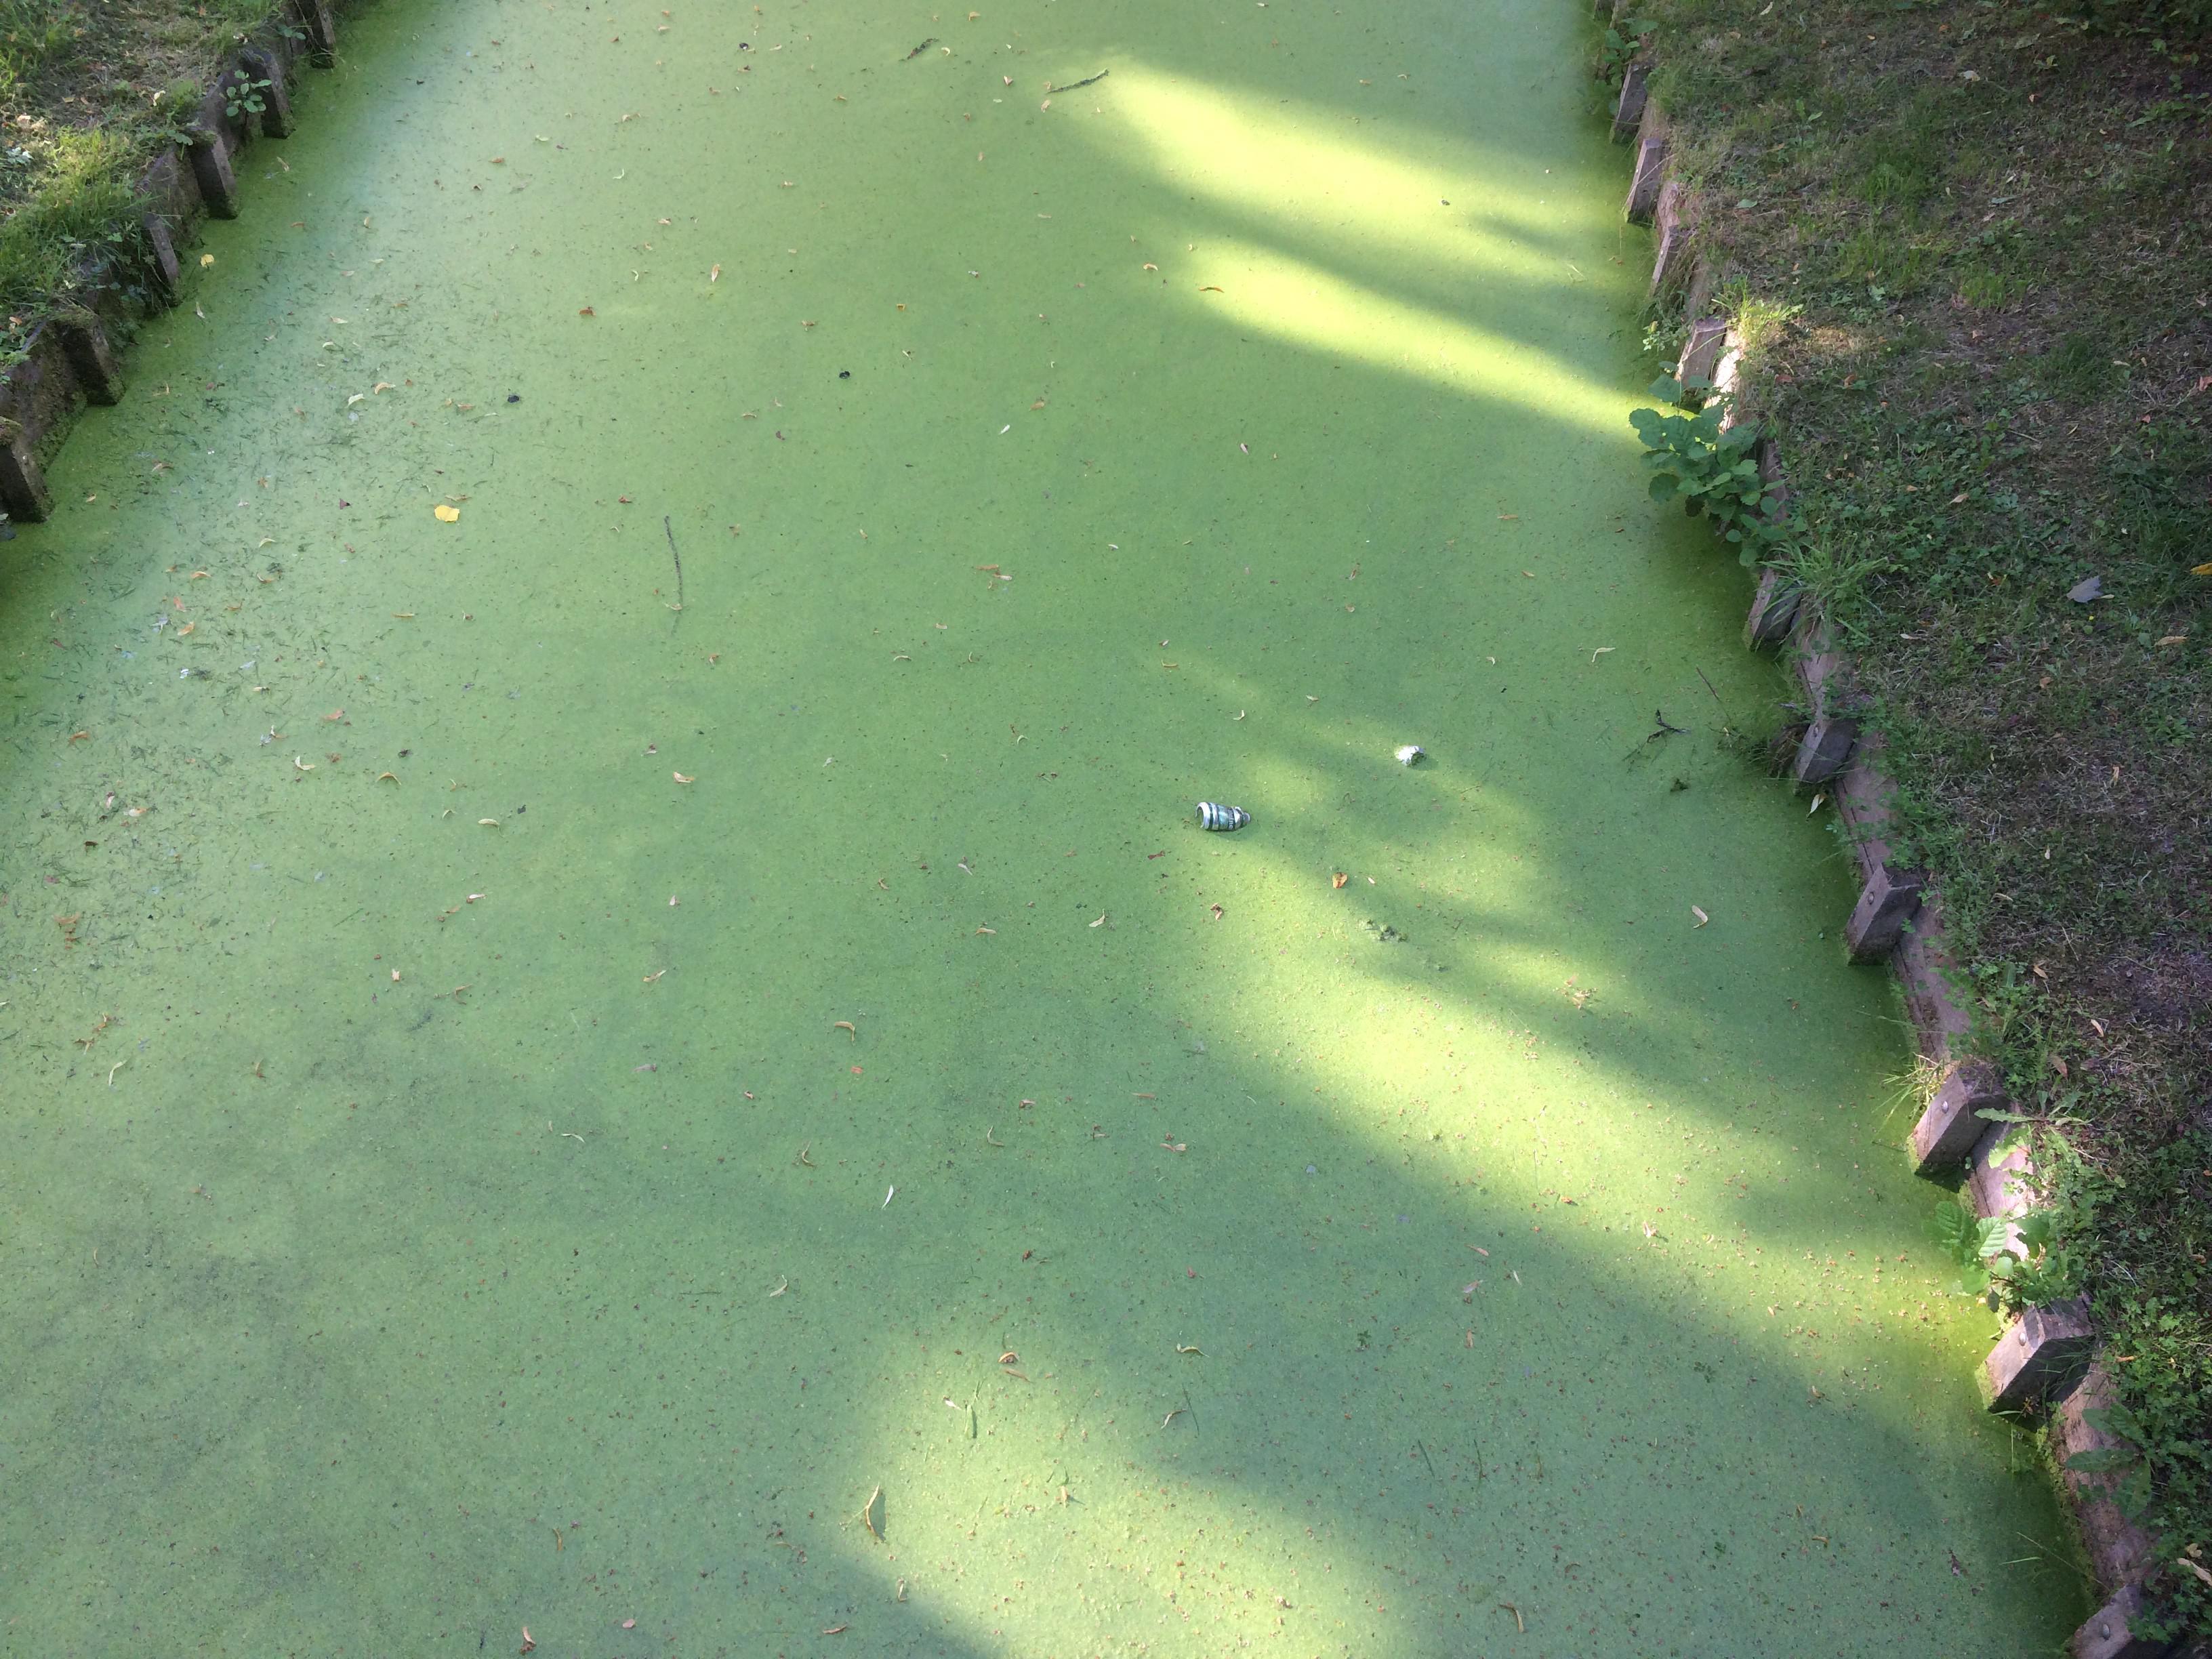
Object: Drink can (Can)

Object: Drink can (Can)